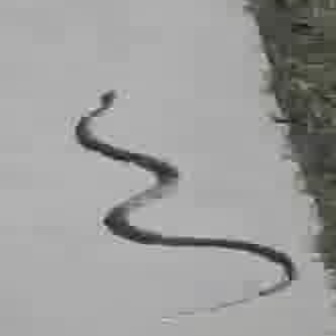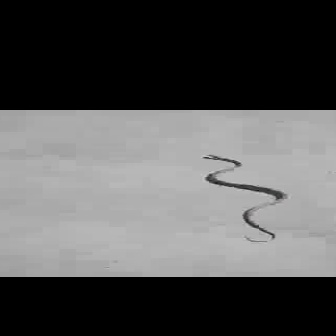
  Please identify the target specified by the bounding box [71,89,294,311] in the first image and locate it in the second image. Return the coordinates in [x_min,y_min,x_max,y_max] format.
Answer: [200,154,287,241]